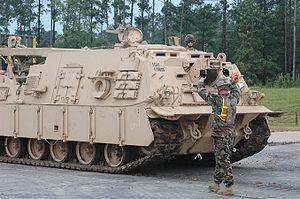
Le M88 Recovery Vehicle est un char de dépannage des Forces armées des États-Unis en service depuis 1961.